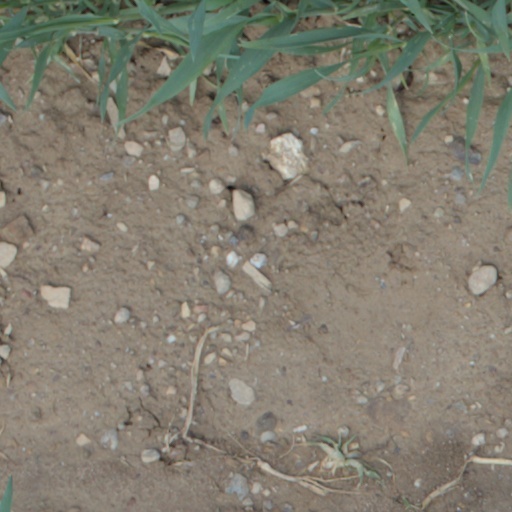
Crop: wheat